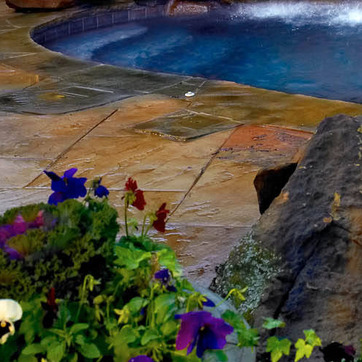
Material: tile